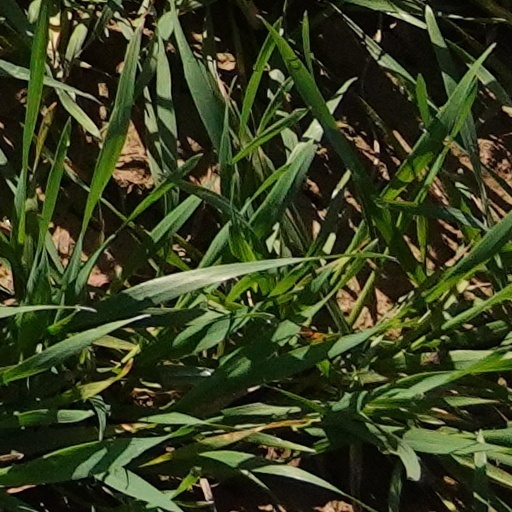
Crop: wheat